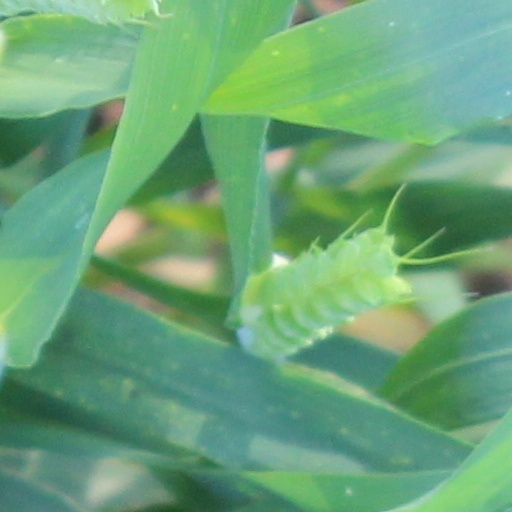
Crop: wheat